Isnav

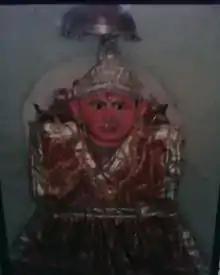
Vehrai Maa

Agriculture and Dairy business plays a large part in the regions prosperity. Agricultural goods primarily consists of Tobacco, Rice, Bajra and Wheat. There are more than 6 to of land in which agriculture is being done. And approximately 10,000 liters of milk per day is being sold to AMUL Dairy by the villagers.